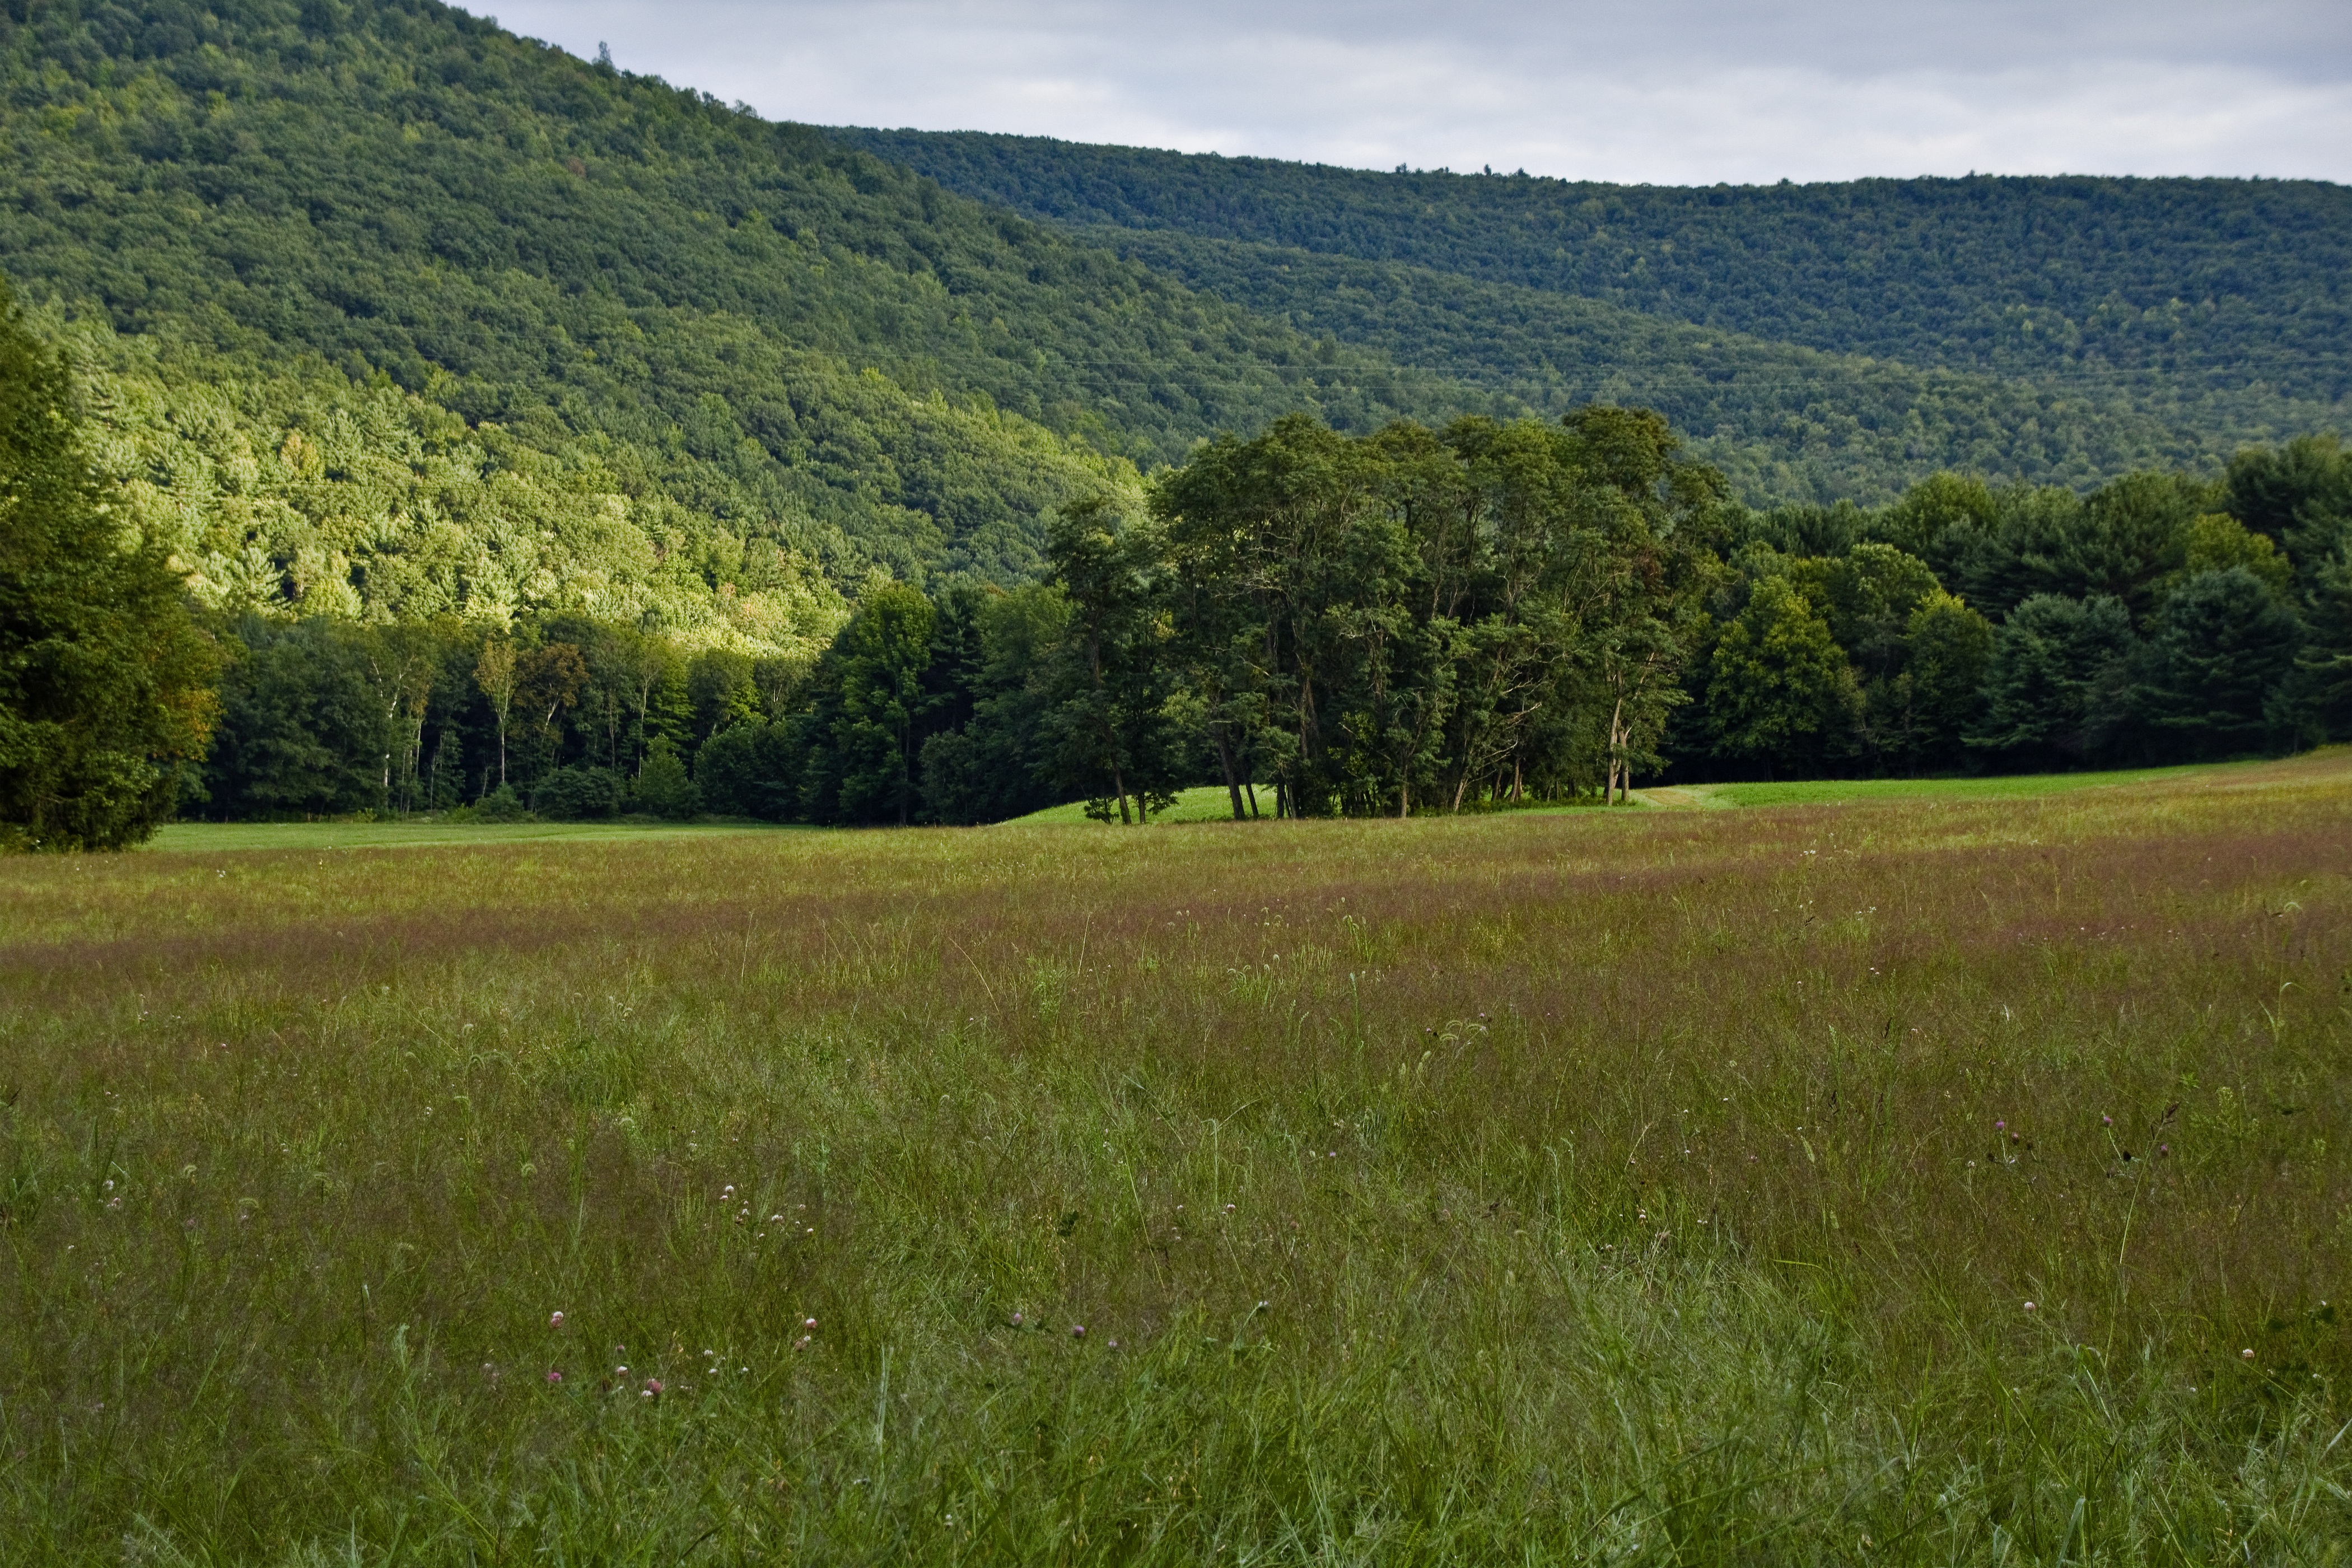
landscape, tree, nature, forest, grass, wilderness, mountain, field, meadow, prairie, hill, green, pasture, agriculture, highland, plain, grassland, wetland, plateau, woodland, habitat, ecosystem, rural area, green field, natural environment, geographical feature, mountainous landforms